University of Leeds accommodation

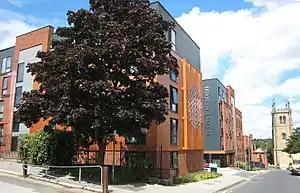
St Mark's Residences

North Hill Court is close to Devonshire Hall and shares its site with James Baillie Park. It is comparatively small; with a total population of only 76 students over 18 flats (numbered 2 to 20, excluding 11). Contracts are 42 weeks long, starting a week and a half before term.